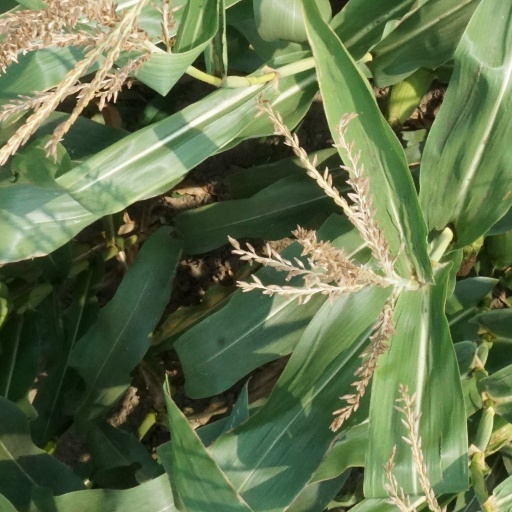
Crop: maize; corn